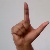
The image shows a hand gesture representing the letter 'L' in Indian Sign Language.